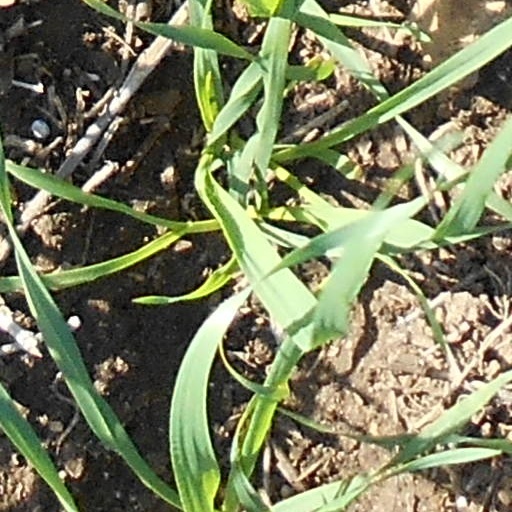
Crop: wheat